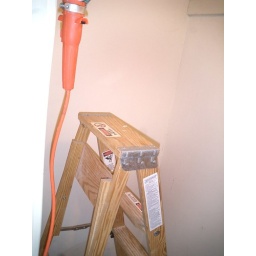
This is the insulation I added above the bedroom in a small cape house